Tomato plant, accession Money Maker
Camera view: bottom (45 deg); turntable rotation: 240 degrees
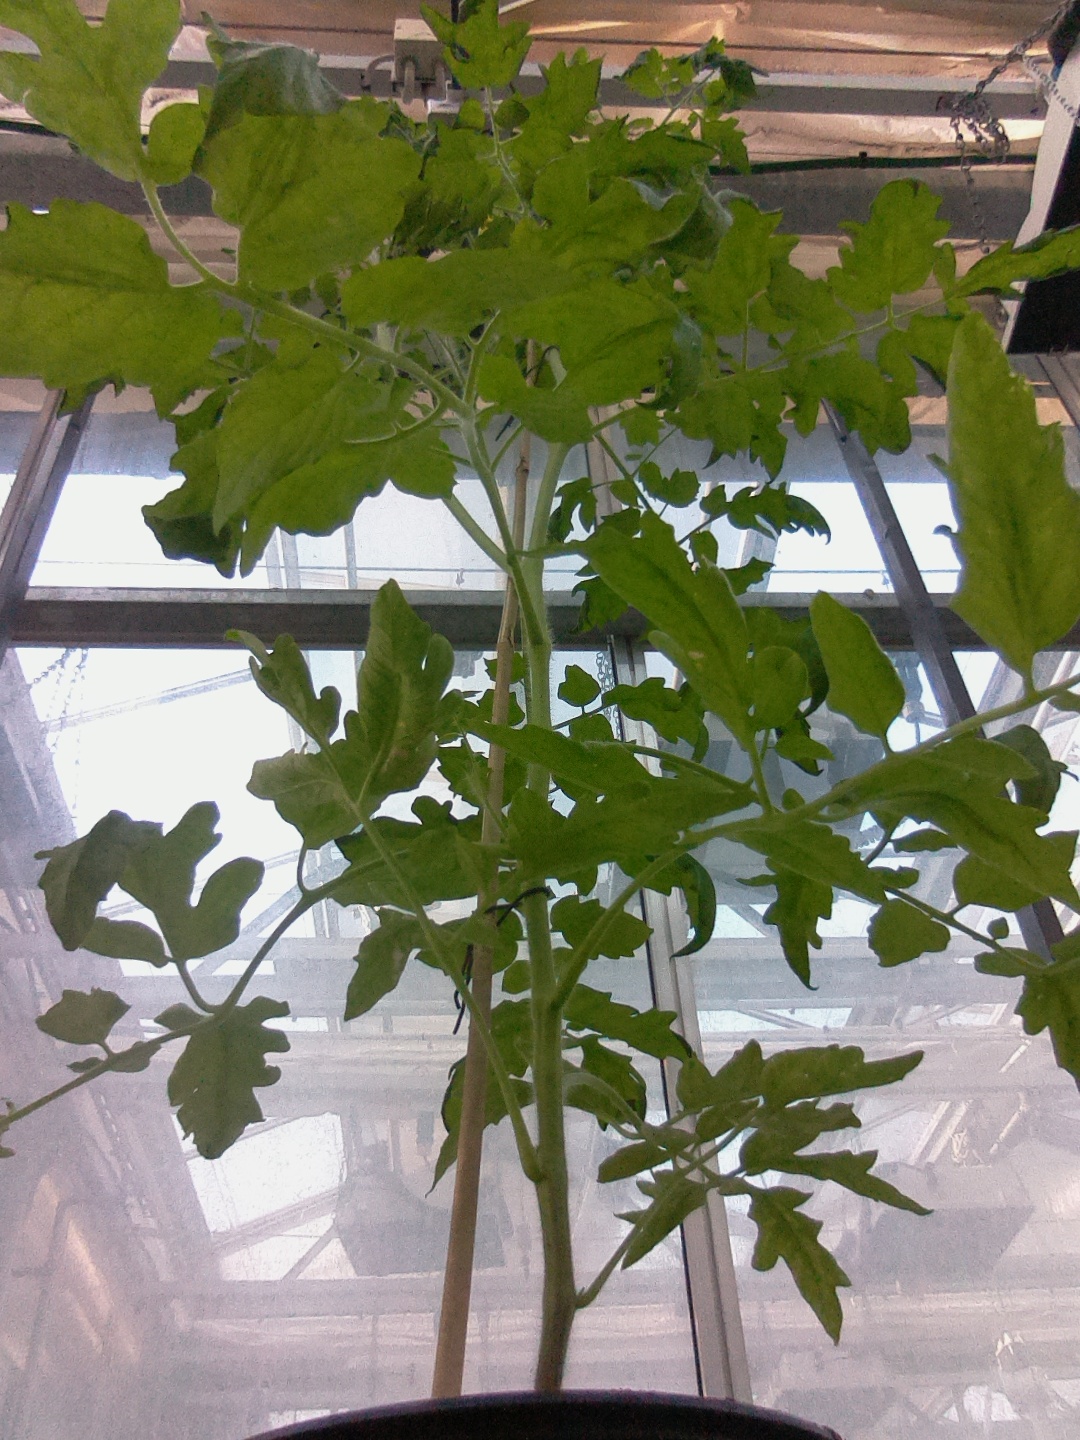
BBCH growth stage 70: Fruits at the main stem or branches visibles